Carl Friedrich Philipp von Martius

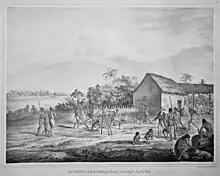
Travels in Brazil, in the years 1817–1820

Martius and Spix, accompanied by Johann Christian Mikan, his wife and the artist Thomas Ender travelled to Brazil with the Austrian Commission, which joined the wedding train of Archduchess Leopoldina of Austria and Dom Pedro de Alcantara, the future Emperor of Brazil. The party left from Trieste on 10 April 1817.